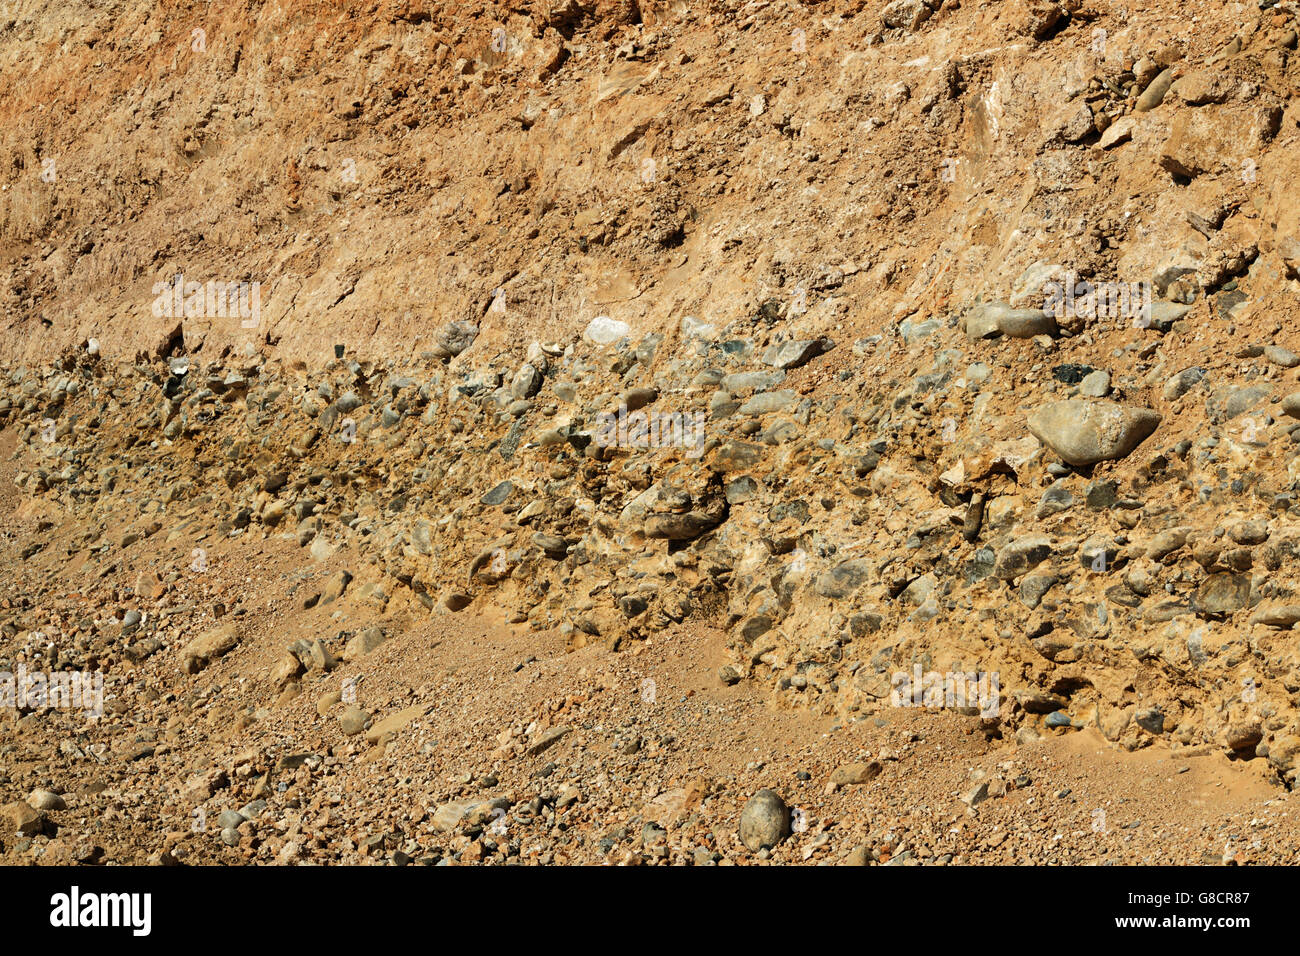
Soil type: Alluvial soil